Transport in Burkina Faso

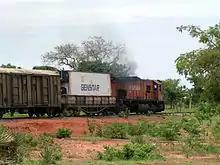
Sitarail train

There are 622 kilometres of railway in Burkina Faso, of which 517 km run from Ouagadougou to Abidjan, Ivory Coast; and 105 km from Ouagadougou to Kaya. As of June 2014 "Sitarail" operates a passenger train three times a week along the route from Ouagadougou to Abidjan via Banfora, Bobo-Dioulasso and Koudougou.